Brothers (The Black Keys album)

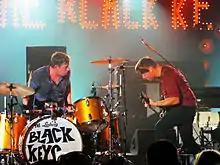
The Black Keys performing in 2011

The album's art direction was designed by Michael Carney, the brother of drummer Patrick Carney. Michael wanted a change from their illustration-driven covers, and devised a simple approach, littered with messages that identify everything, such as the front saying, "This is an album by The Black Keys. The name of this album is "Brothers"." Nonesuch was initially perplexed, but once the label's marketing department approved it, Carney went with it. Michael said taking risks with an unconventional packaging added an incentive to purchasing physical copies, while acknowledging the minimalistic cover also helped with digital copies given "it does jump out on the iTunes page". In 2011, Michael won the Grammy Award for Best Album Package. The packaging is designed to resemble a vinyl record jacket, with the old Nonesuch logo on the front cover in the lower left, and the words "STEREO SOUND" in the upper right. The album was released as a 12-inch double LP. The "Brothers" art was compared to the front cover design of Howlin' Wolf's 1969 album, "The Howlin' Wolf Album", which reads, "This is Howlin' Wolf's new album..." Auerbach and Carney have both stated repeatedly that Howlin' Wolf was one of their greatest influences.